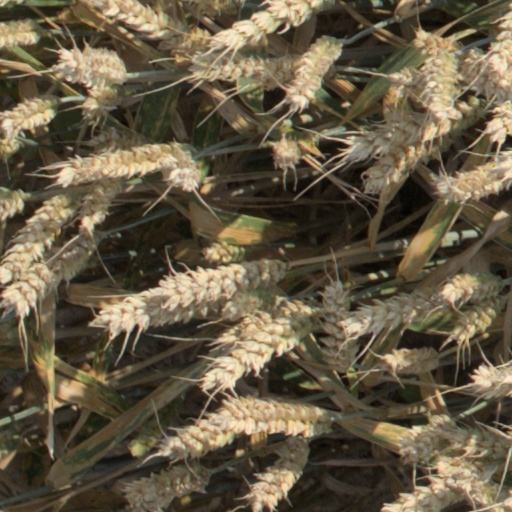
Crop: wheat